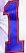
Number: 1